Łukasz Piszczek

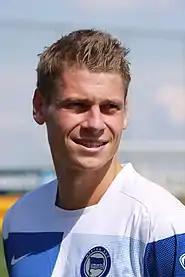
Piszczek with Hertha BSC in 2009

In the fall of 2007, after three years with Zagłębie Lubin, Hertha recalled Piszczek back to the club. He scored his first goal in the Bundesliga on 26 April 2008, to earn one point against Hannover 96.